Arthur Pond

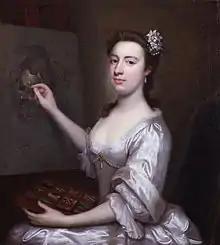
Portrait of Rhoda Delaval Astley, , whom Pond taught to paint

From 1727 to about 1734 Pond lived at No. 16-17 Great Piazza, Covent Garden. He was elected a Fellow of the Royal Society in 1752, and died in Great Queen Street, Lincoln's Inn Fields, 9 September 1758. His collection of old master drawings was sold the following year, and realised over £1400.